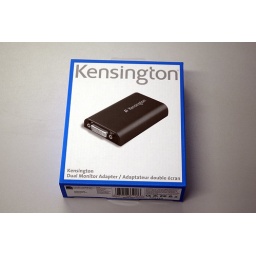
ships in a box ;)